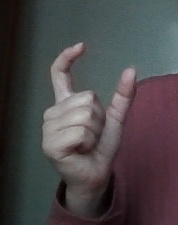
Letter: nun